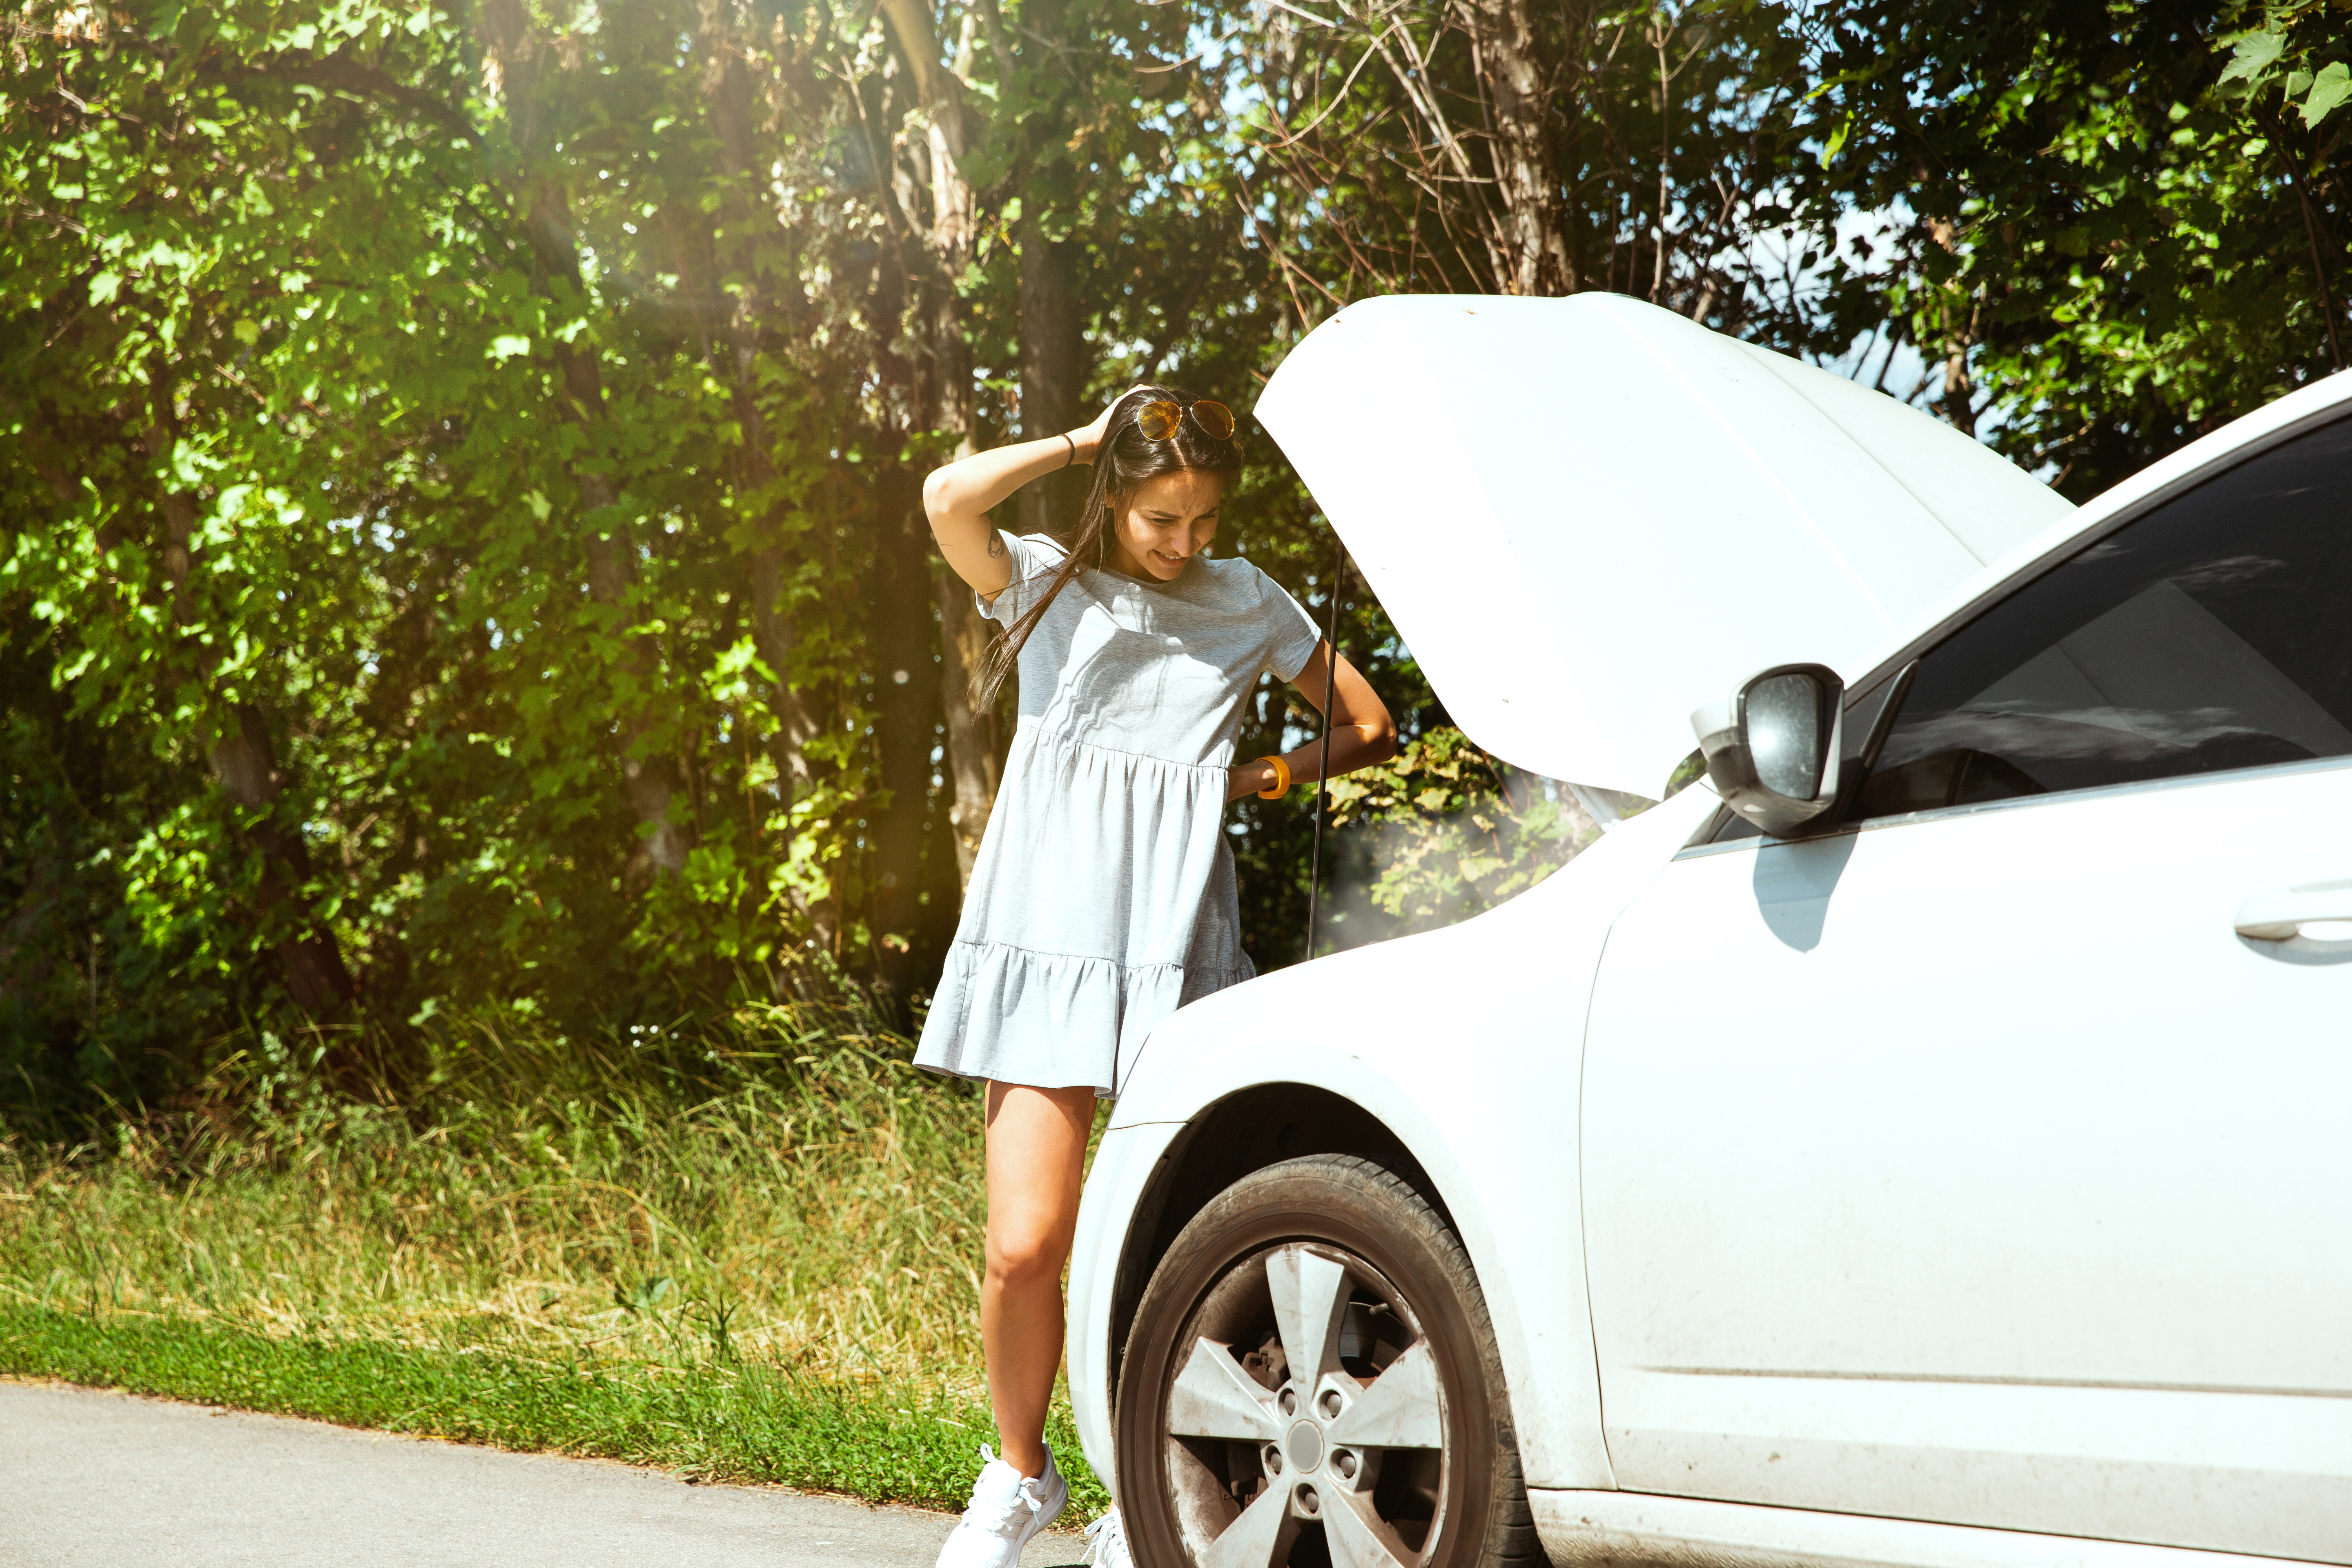
lifestyle, love, people, happy, woman, young, relax, beautiful, person, youth, caucasian, date, dating, daydream, down, feeling, female, girl, girlfriend, outdoor, outside, relationship, togetherness, summer, beauty, outdoors, cheerful, portrait, holiday, vacation, way, travel, background, sun, road, honeymoon, stopping, car, coffee, broken, hitch, hike, stop, sign, attention, one, weekend, broke, fix, trouble, vehicle door, vehicle, tree, photography, infrastructure, footwear, plant, street fashion, family car, Tints and shades, subcompact car, city car, street, automotive window part